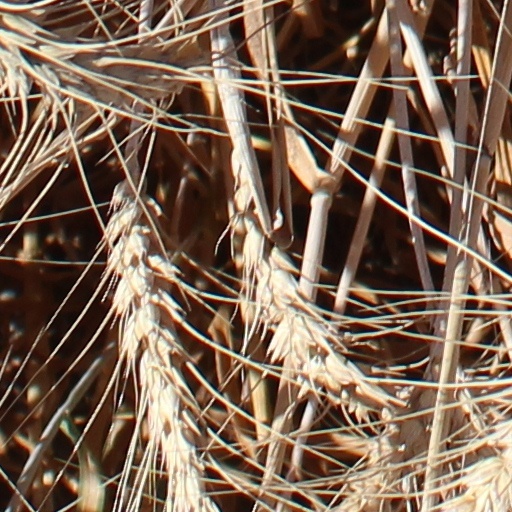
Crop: wheat